Carlos Llavador

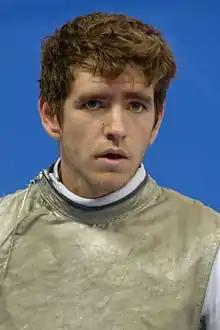

Carlos Llavador Fernández (born 26 April 1992, Madrid) is a Spanish foil fencer. He won the silver medal in the men's individual foil event at the 2022 Mediterranean Games held in Oran, Algeria.